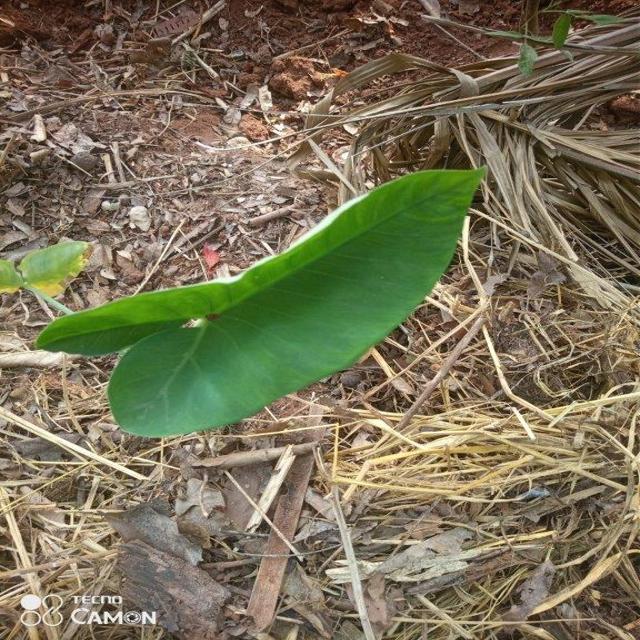
Label: Healthy